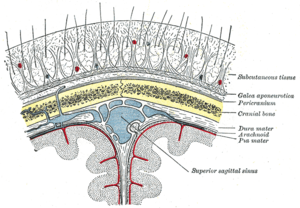
Le cuir chevelu désigne la partie de la peau du crâne qui développe une pilosité de type chevelure.
La pie-mère est une fine lame de tissu conjonctif vascularisé qui tapisse la surface externe du système nerveux central.